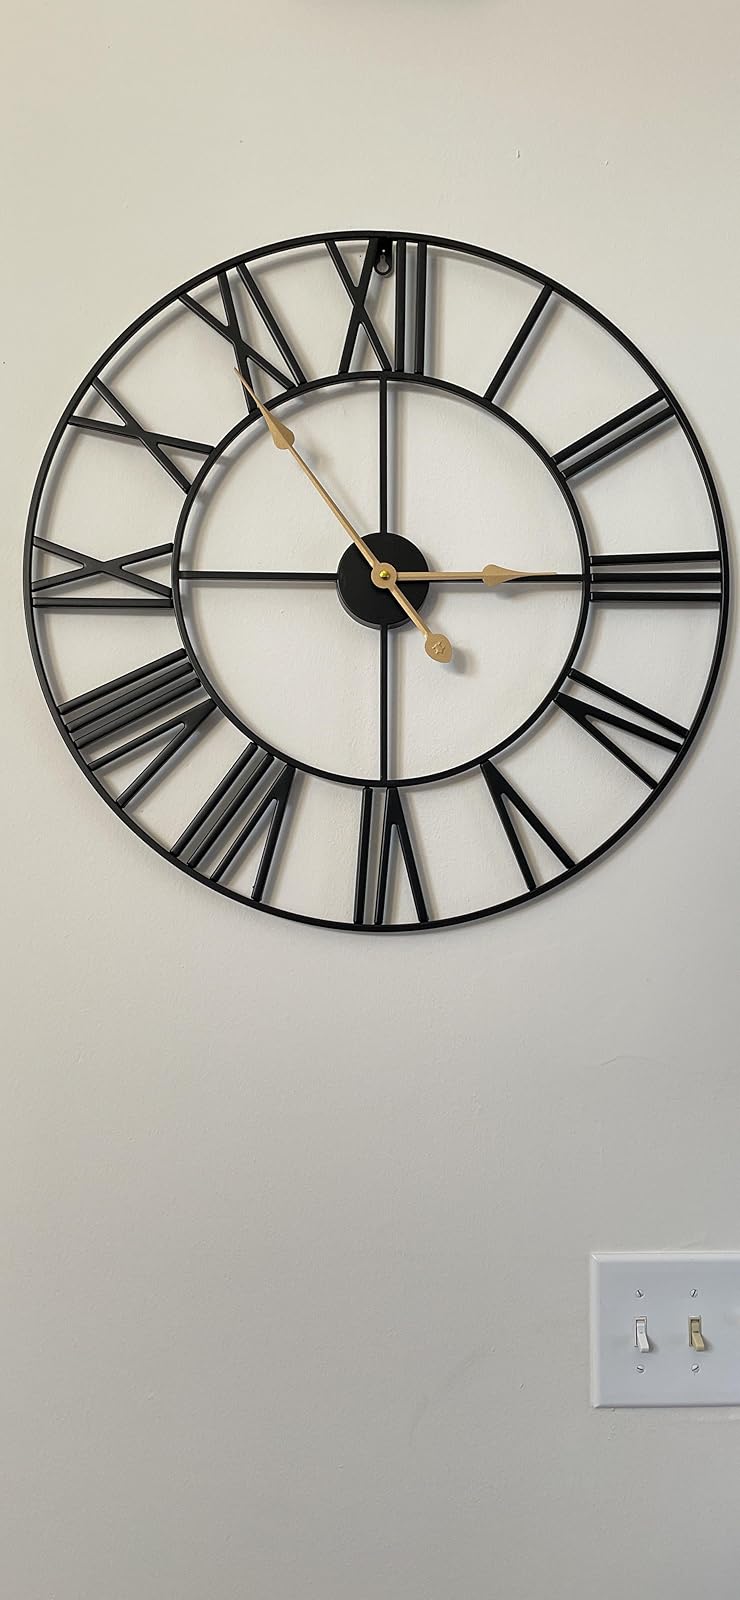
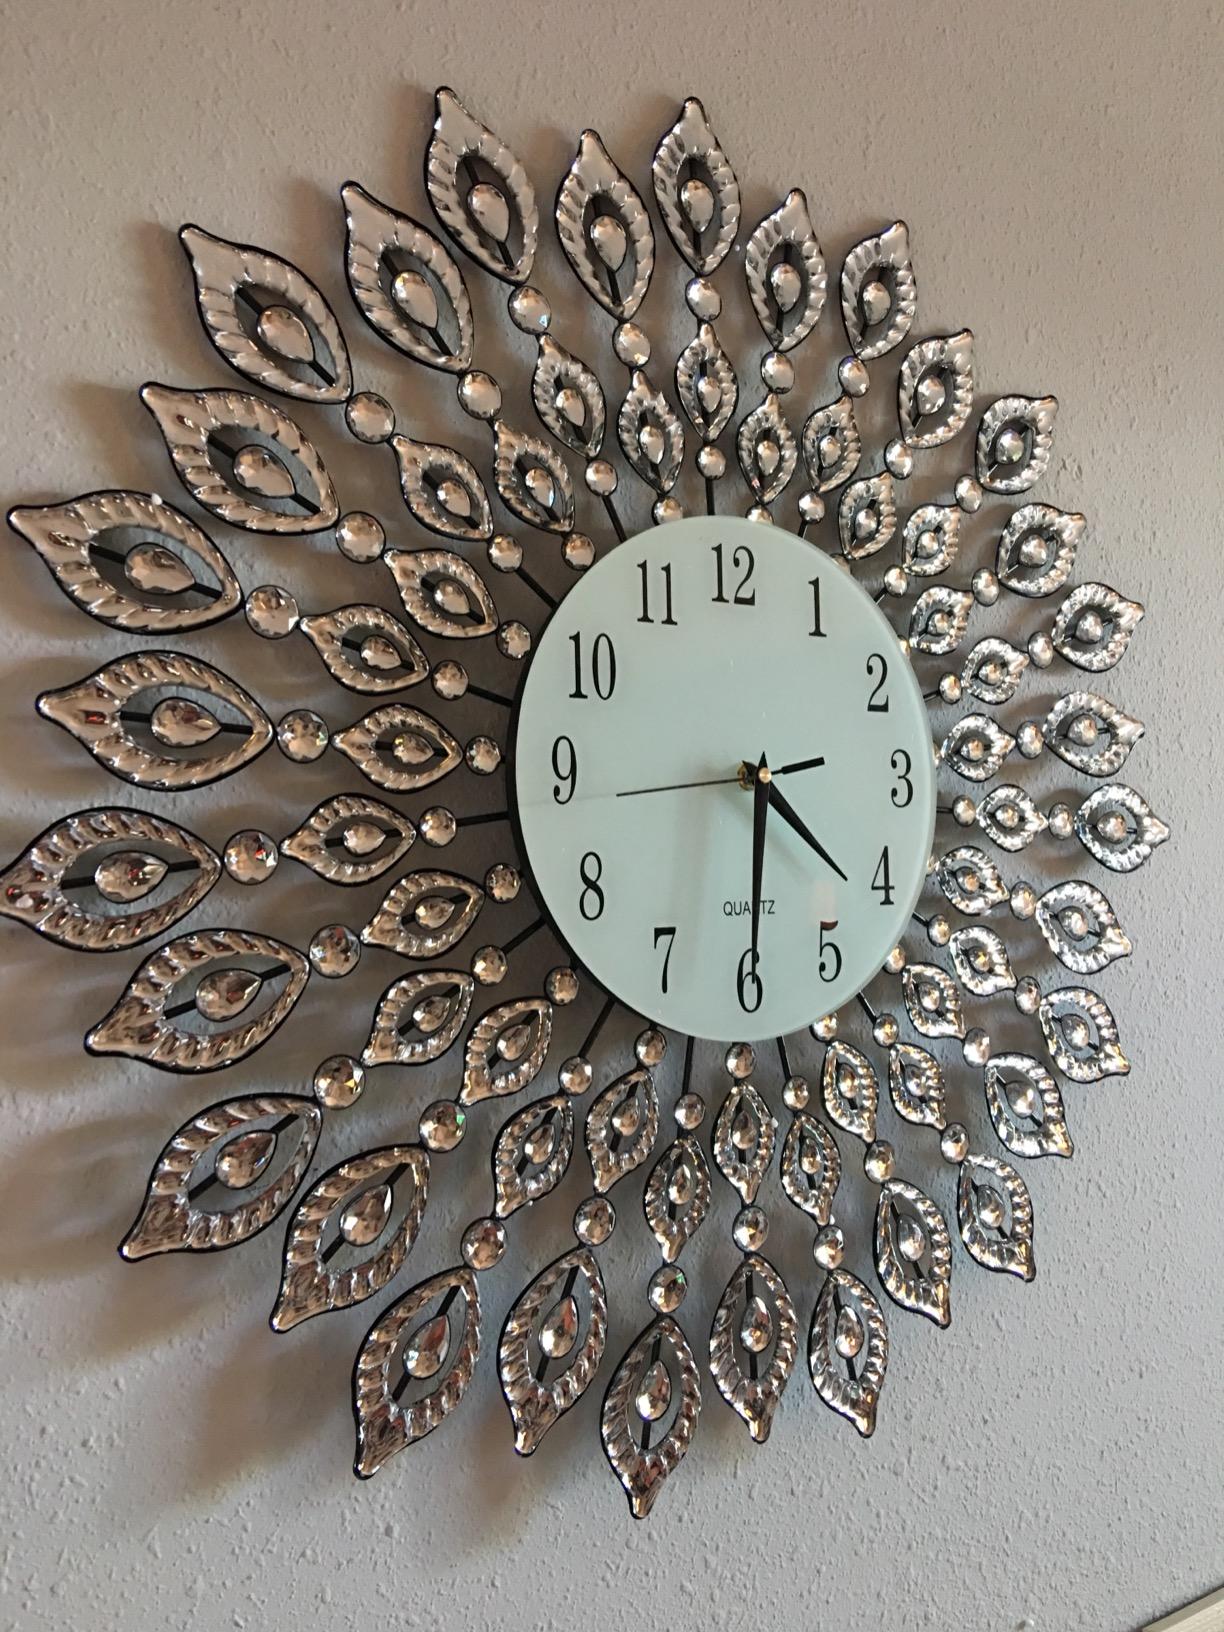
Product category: clock
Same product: no